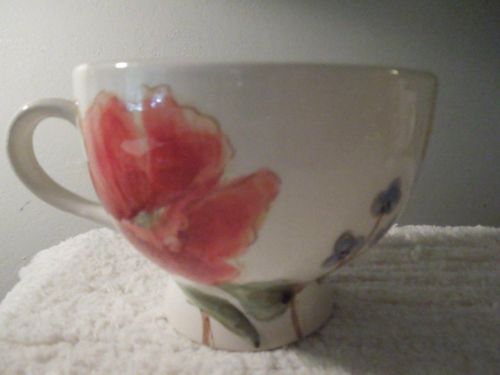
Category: mug